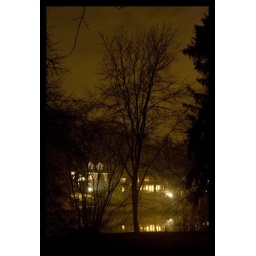
tree in the lake